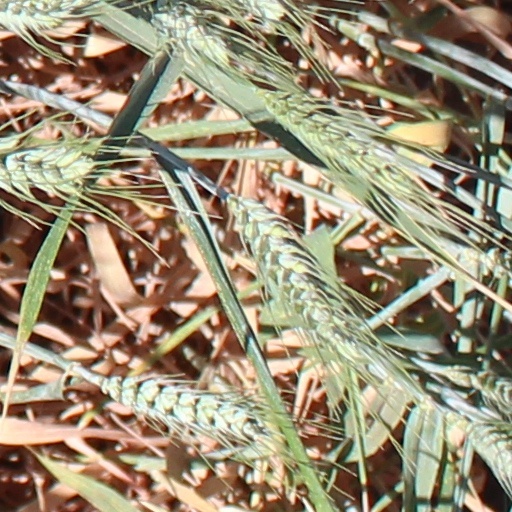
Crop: wheat